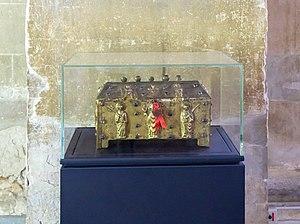
L'église Saint-Pierre-et-Saint-Phébade est une église catholique située à Venerque, en France.